Gustavo Rondón

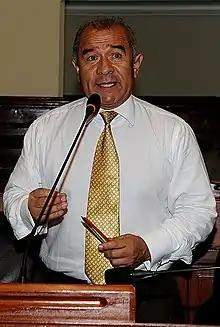

Gustavo Bernardo Rondón Fudinaga (born in Arequipa on 11 March 1958) is a Peruvian politician. He was a Congressman of the Republic for the period 2011-2016 for the Arequipa region.